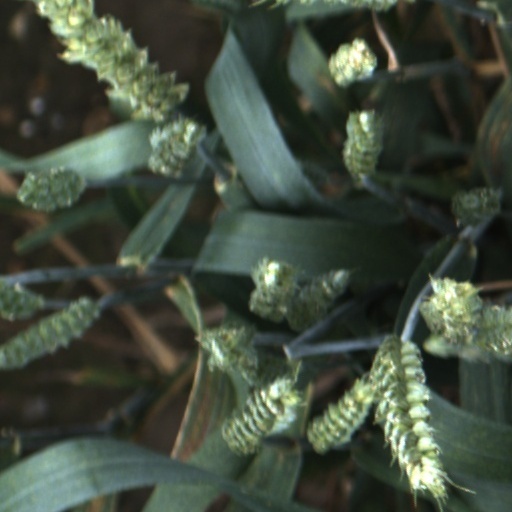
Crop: wheat